Prince Eugene of Savoy

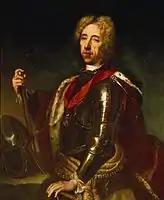
Portrait of Prince Eugene of Savoy in later years by Jan Kupecký.

Hoping to influence public opinion in England and force the French into making substantial concessions, Eugene prepared for a major campaign. But on 21 May 1712—when the Tories felt they had secured favourable terms with their unilateral talks with the French—the Duke of Ormonde (Marlborough's successor) received the so-called 'restraining orders', forbidding him to take part in any military action. Eugene took the fortress of Le Quesnoy in early July, before besieging Landrecies, but Villars, taking advantage of Allied disunity, outmanoeuvred Eugene and defeated the Earl of Albermarle's Dutch garrison at the Battle of Denain on 24 July. The French followed the victory by seizing the Allies' main supply magazine at Marchiennes, before reversing their earlier losses at Douai, Le Quesnoy and Bouchain. In one summer the whole forward Allied position laboriously built up over the years to act as the springboard into France had been precipitously abandoned.